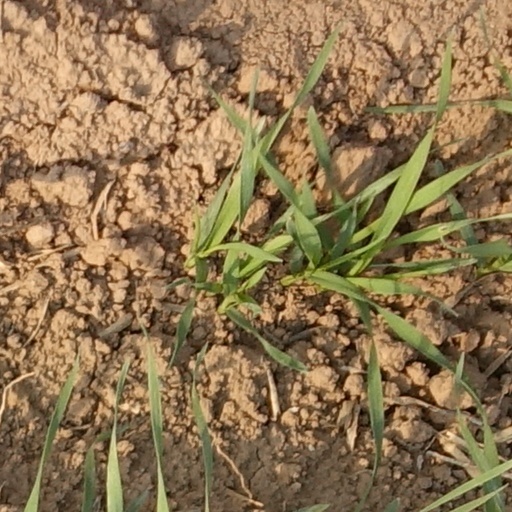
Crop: wheat